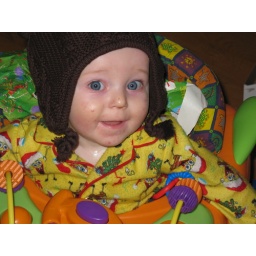
Look who's looking cute in their bear cap